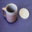
Label: cup